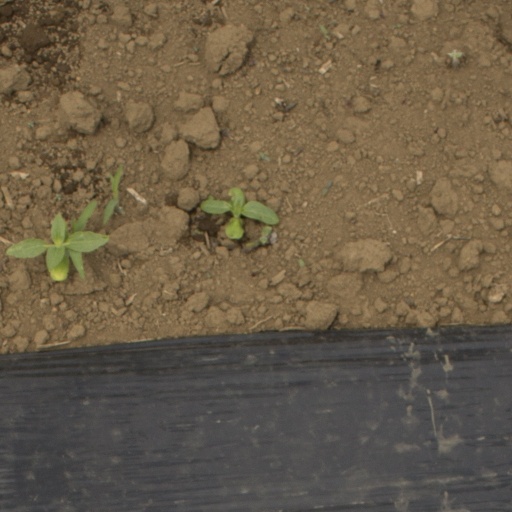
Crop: Jerusalem artichoke